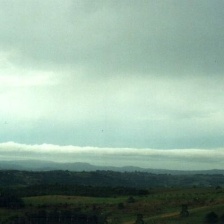
Cloud type: Stratus